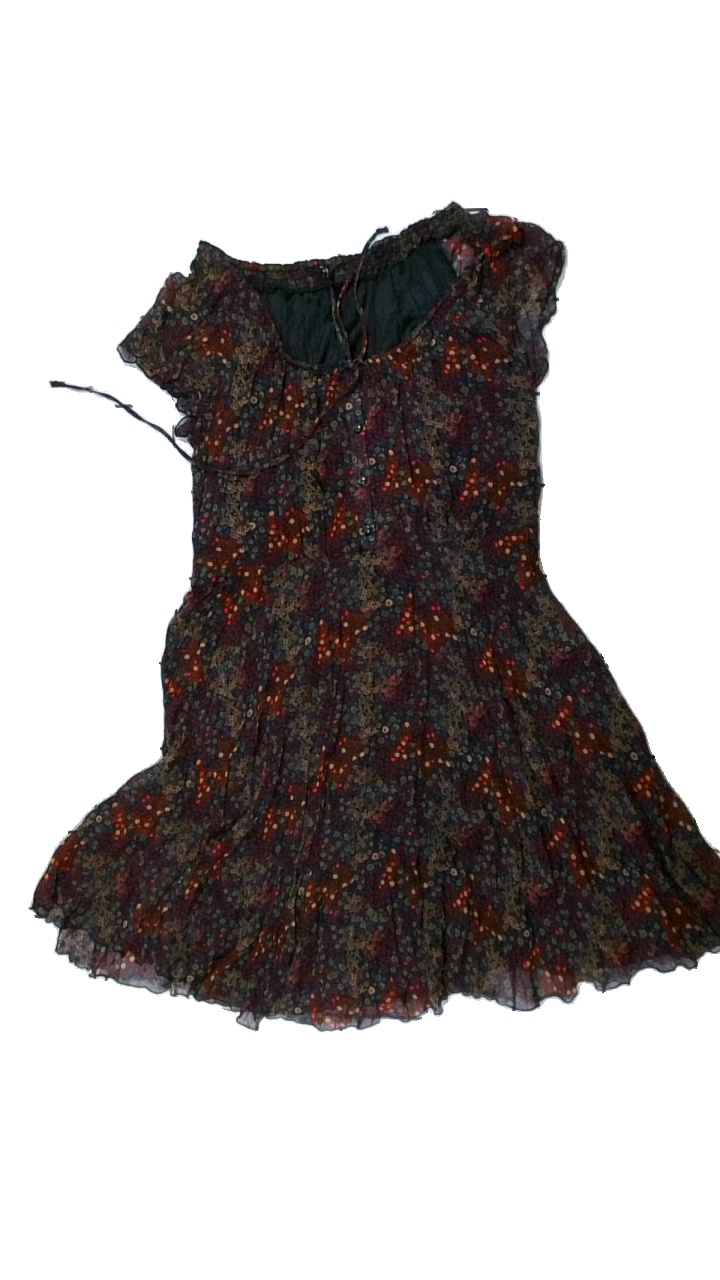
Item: Dress (Ladies)
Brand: B.young
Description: Dark floral dress
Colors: Black, Red, Yellow, Multicolor
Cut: Regular, Loose
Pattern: Floral print
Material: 100% polyester
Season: All
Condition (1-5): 3
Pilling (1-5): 4
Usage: Reuse
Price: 50-100